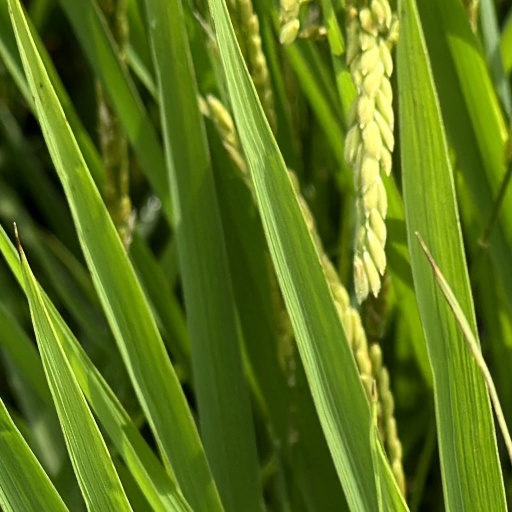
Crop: rice